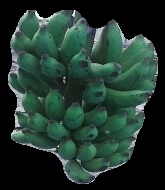
Variety: elakki-bale
Grade: grade3